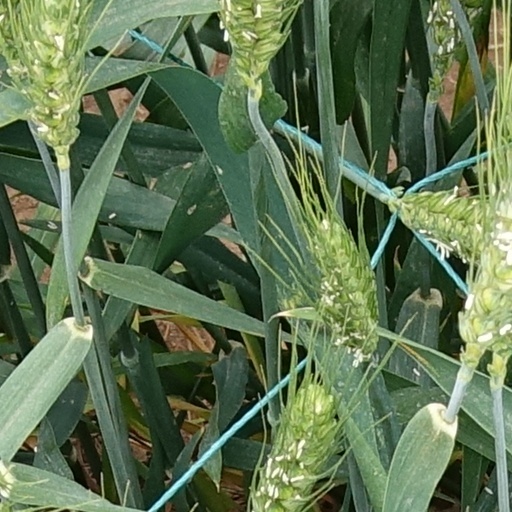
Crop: wheat